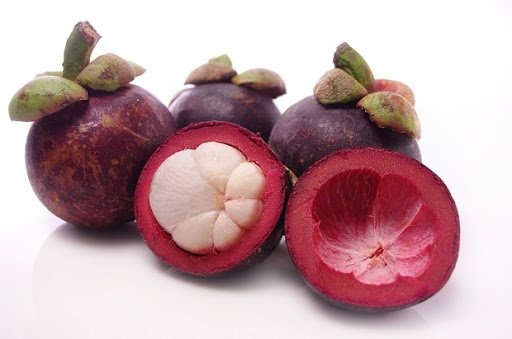
مانجوستين - صحن 750 جرام
Brand: خيرات الأرض
Category: Food, Beverages & Tobacco > Food Items > Fruits & Vegetables > Fresh & Frozen Fruits > Mangosteens